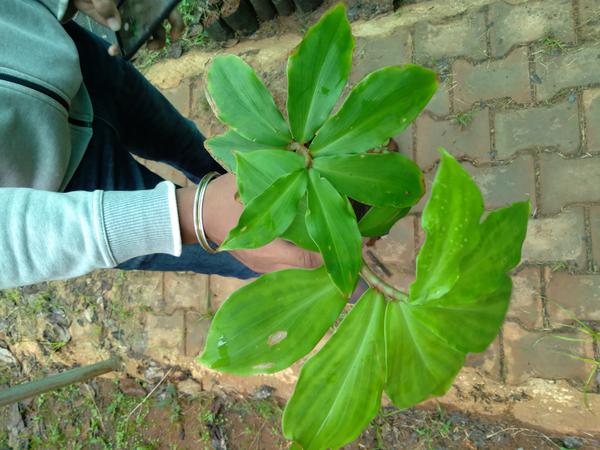
Plant: Insulin